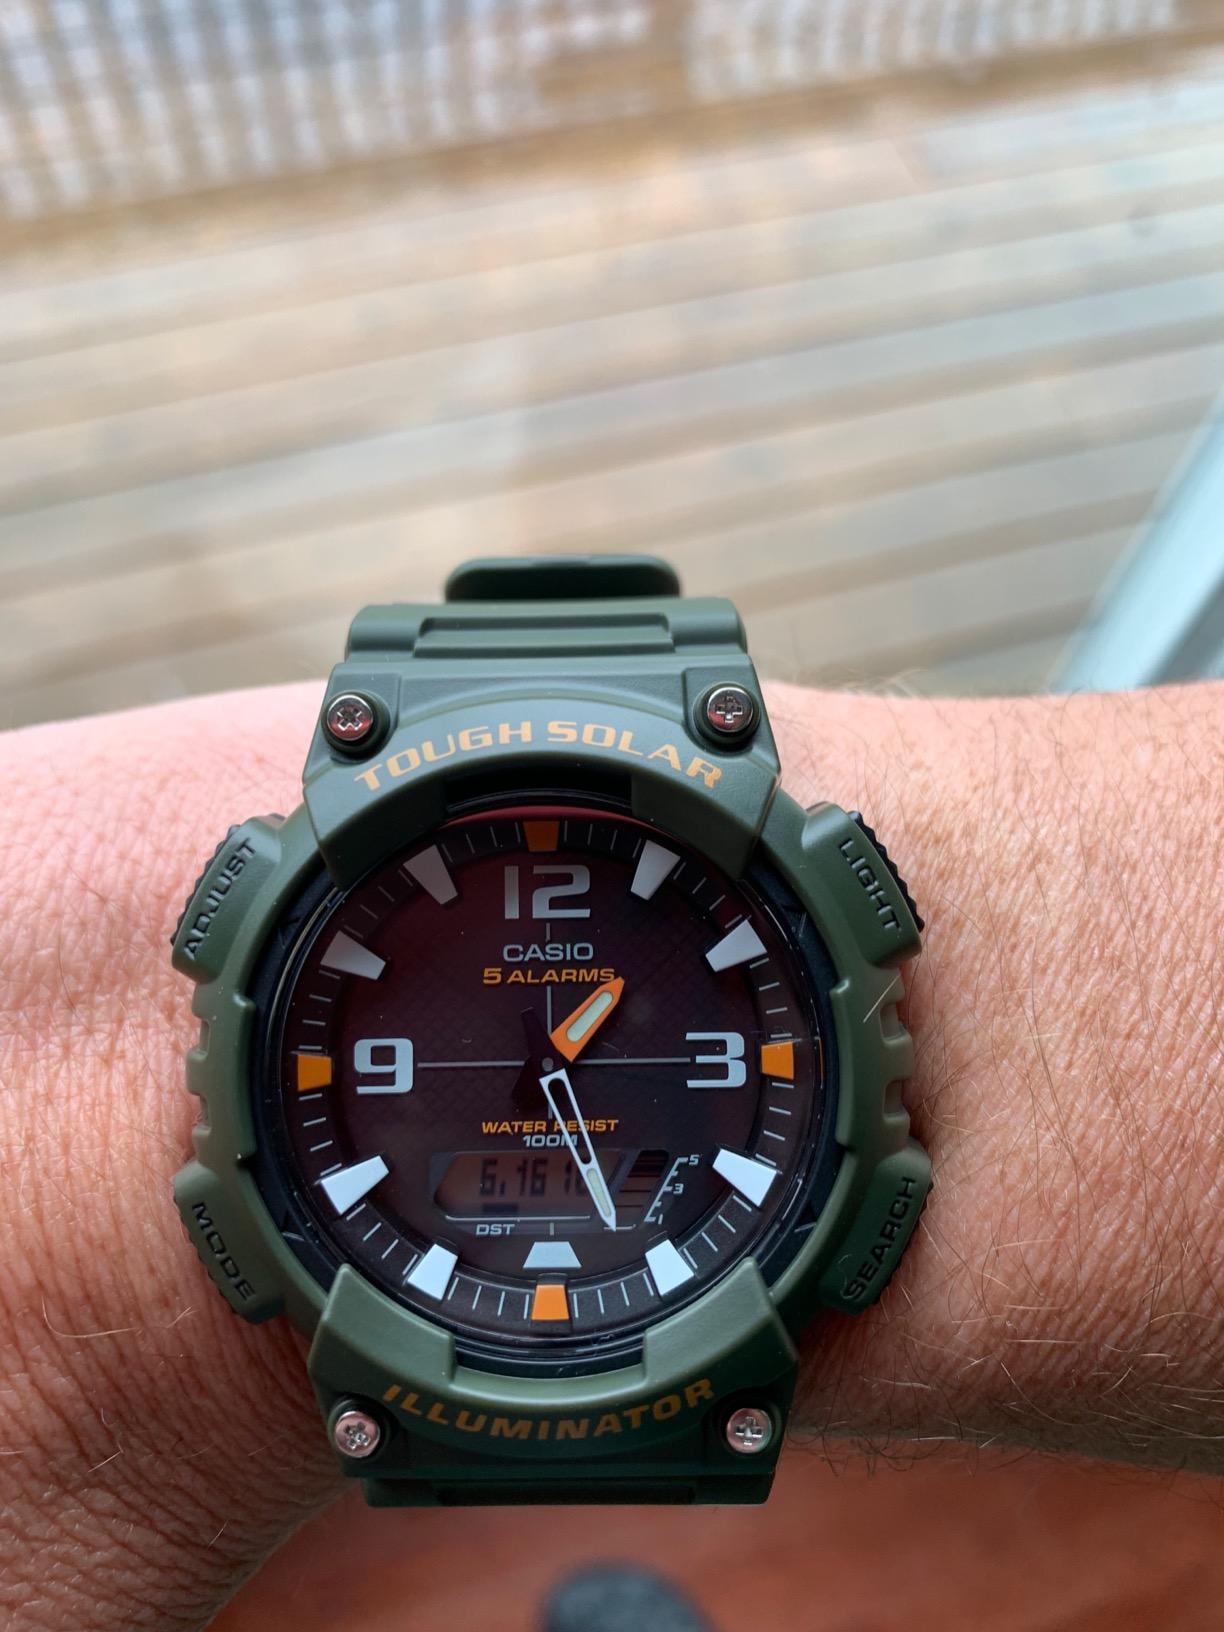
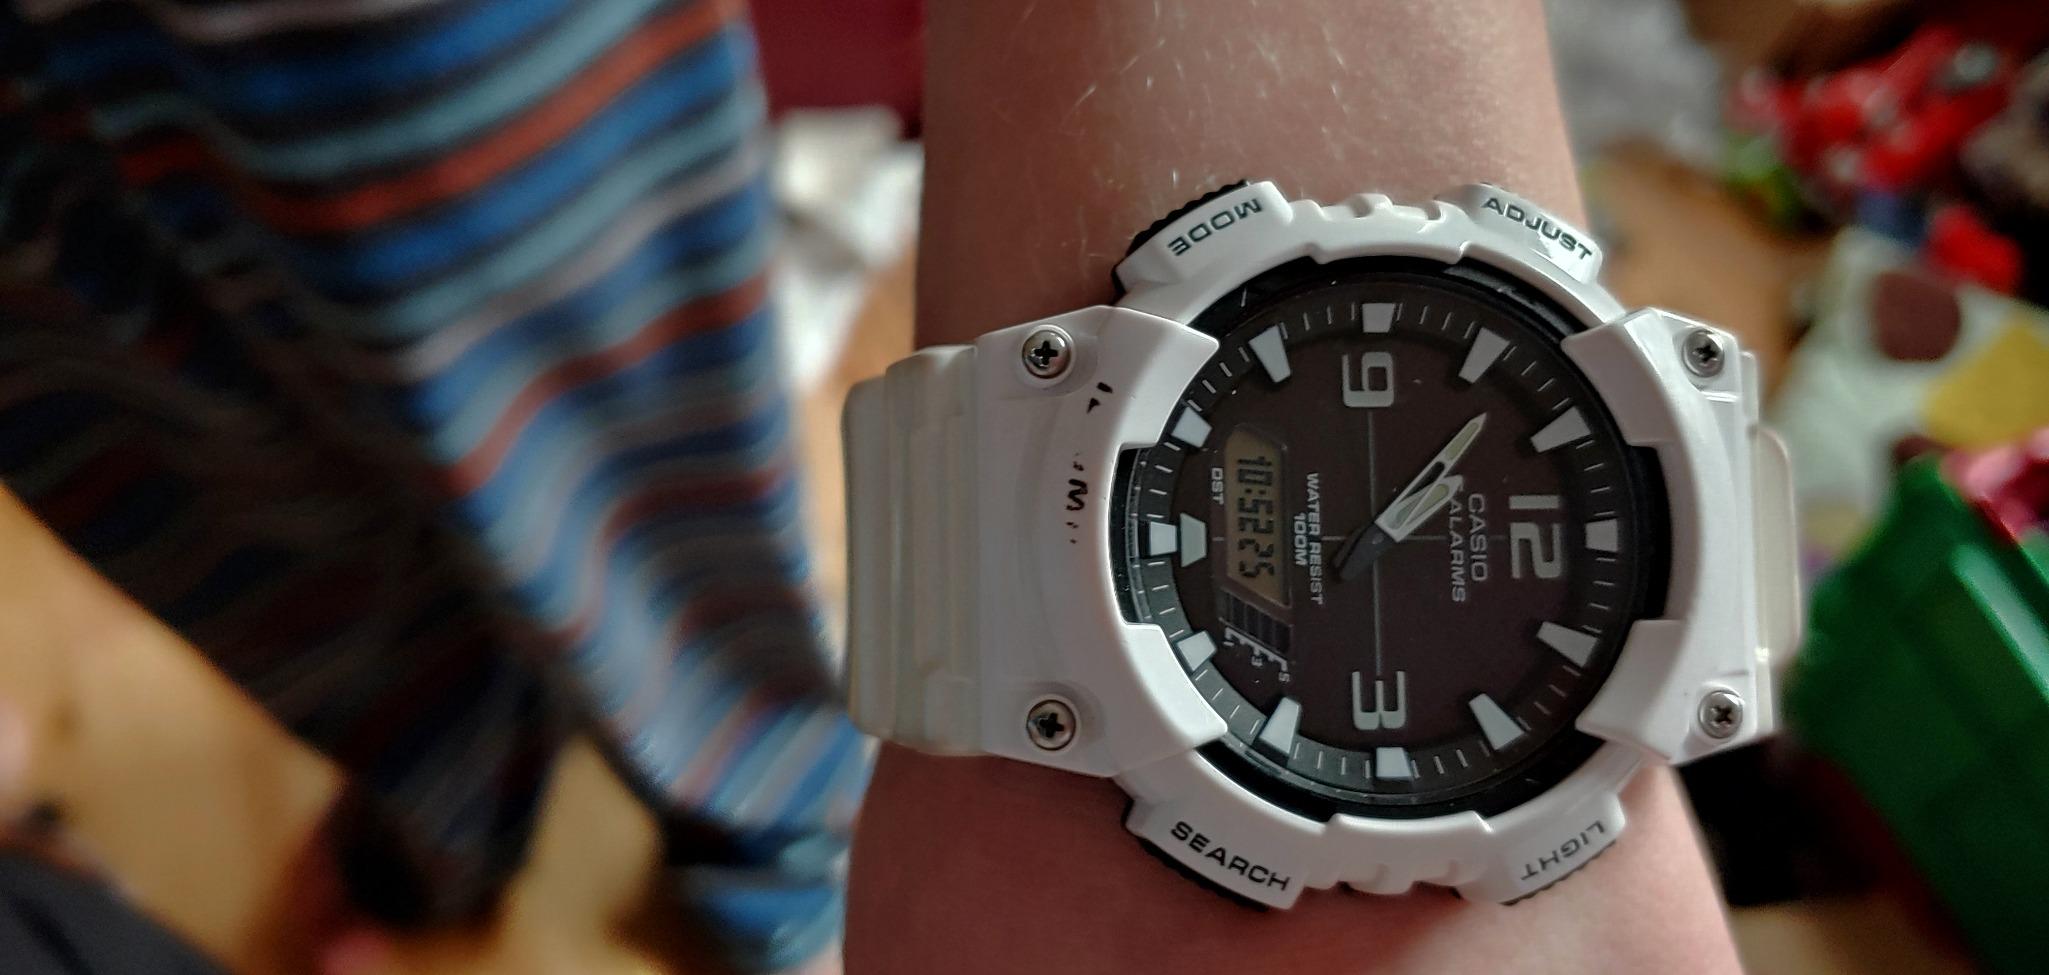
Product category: accessories_watch
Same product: no